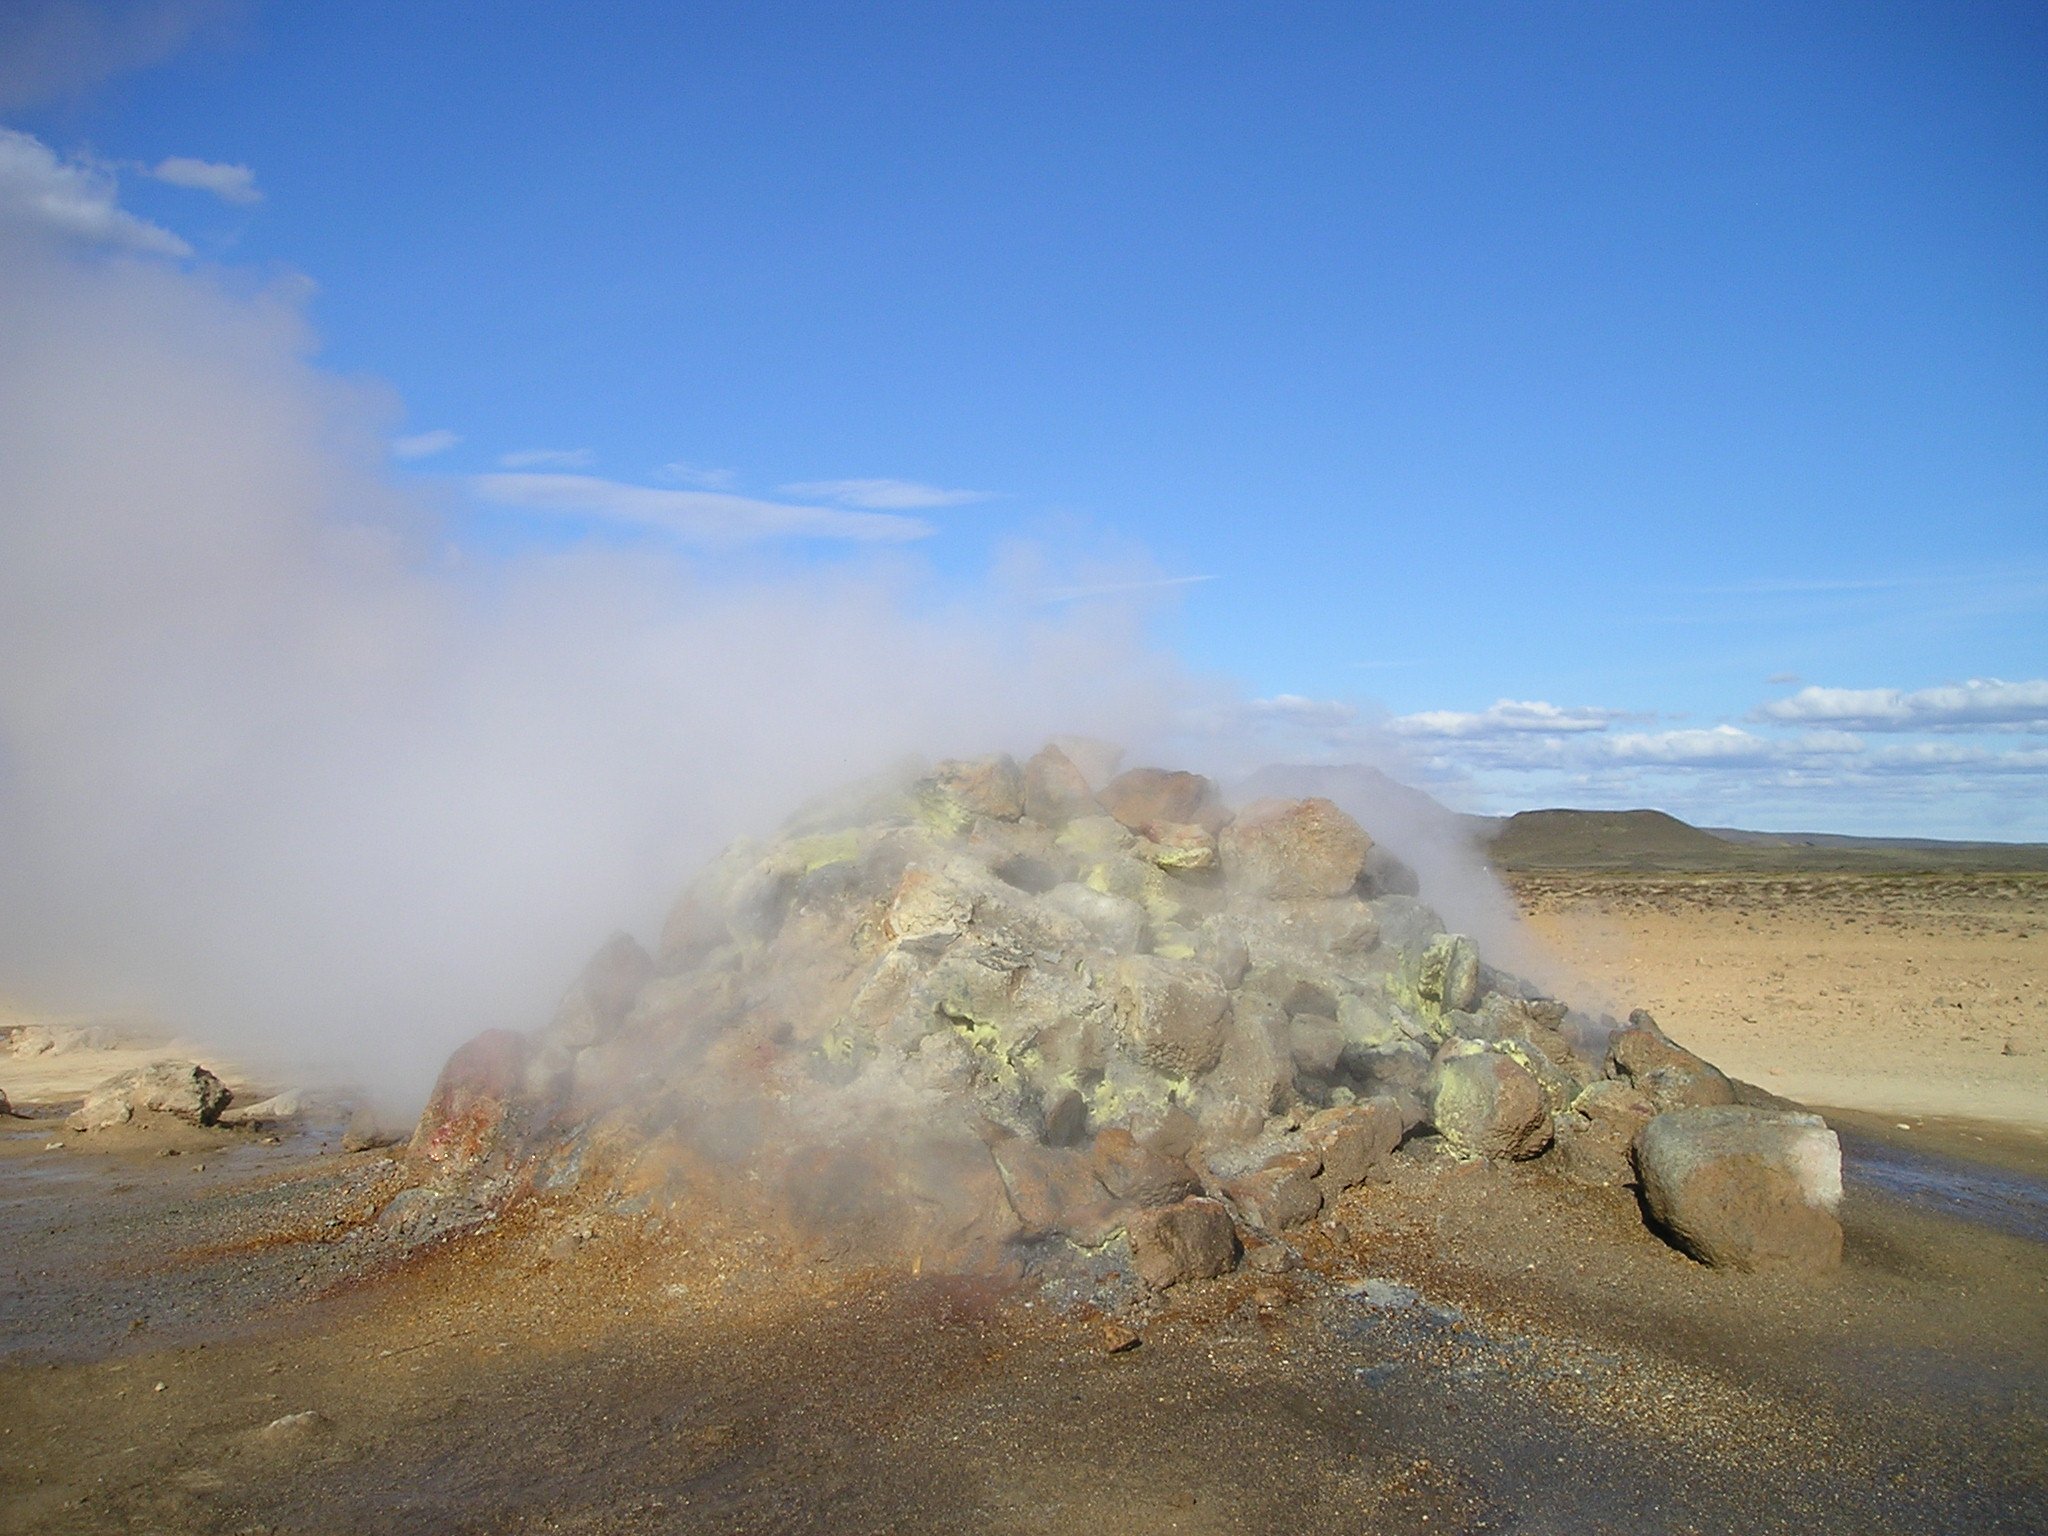
landscape, sea, coast, sand, rock, horizon, mountain, cloud, sunlight, steam, morning, wave, volcano, iceland, terrain, hot, plateau, sulfur, landform, volcanism, natural environment, geographical feature, atmospheric phenomenon